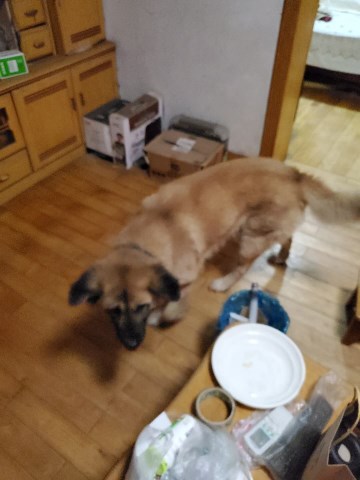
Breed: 3336-n000121-chinese_rural_dog